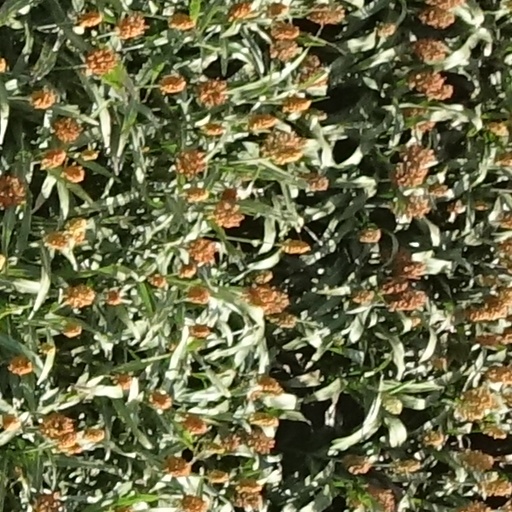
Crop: sorghum